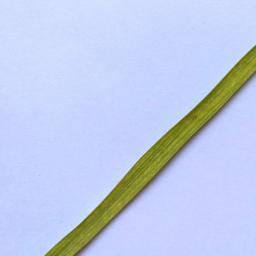
Label: Rice___Leaf_Blast